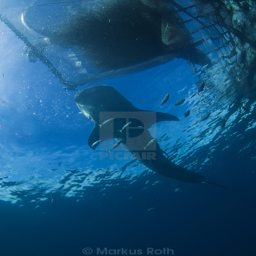
whale shark feeding on the surface